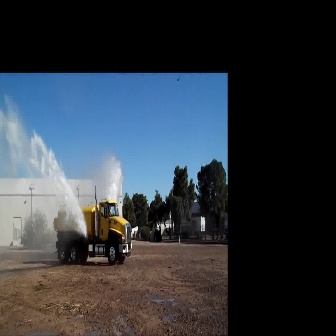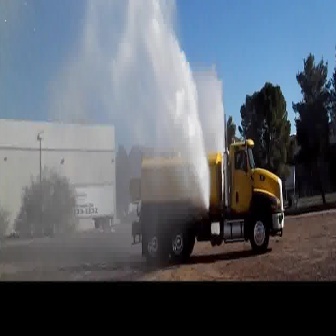
  Please identify the target specified by the bounding box [52,184,132,264] in the first image and locate it in the second image. Return the coordinates in [x_min,y_min,x_max,y_max] format.
Answer: [128,112,284,268]